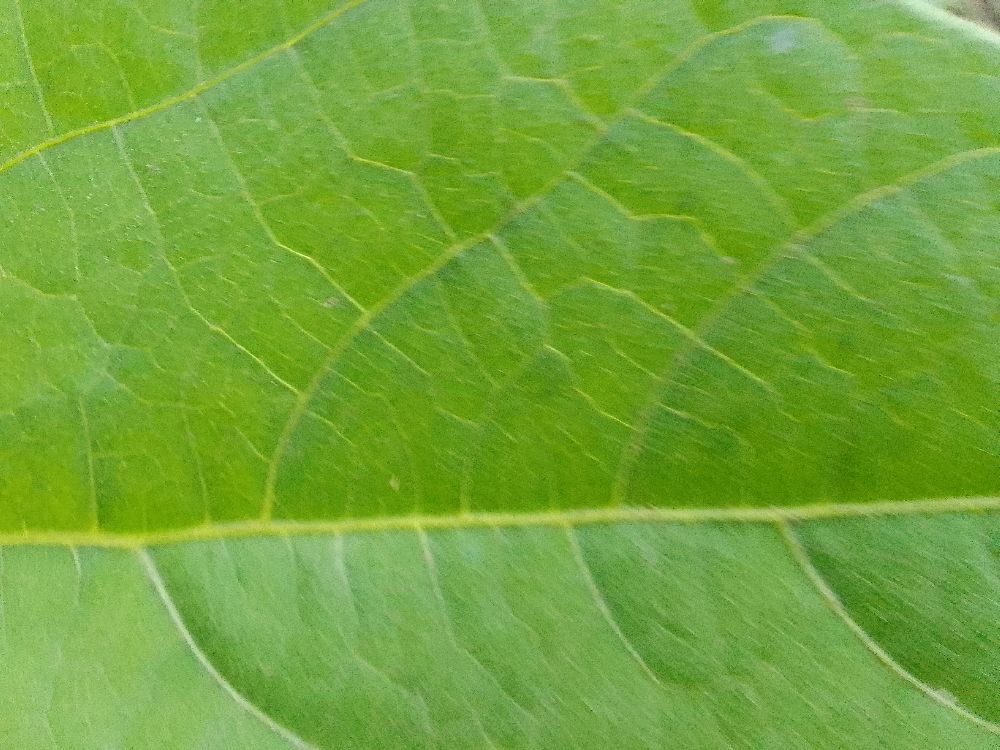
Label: healthy